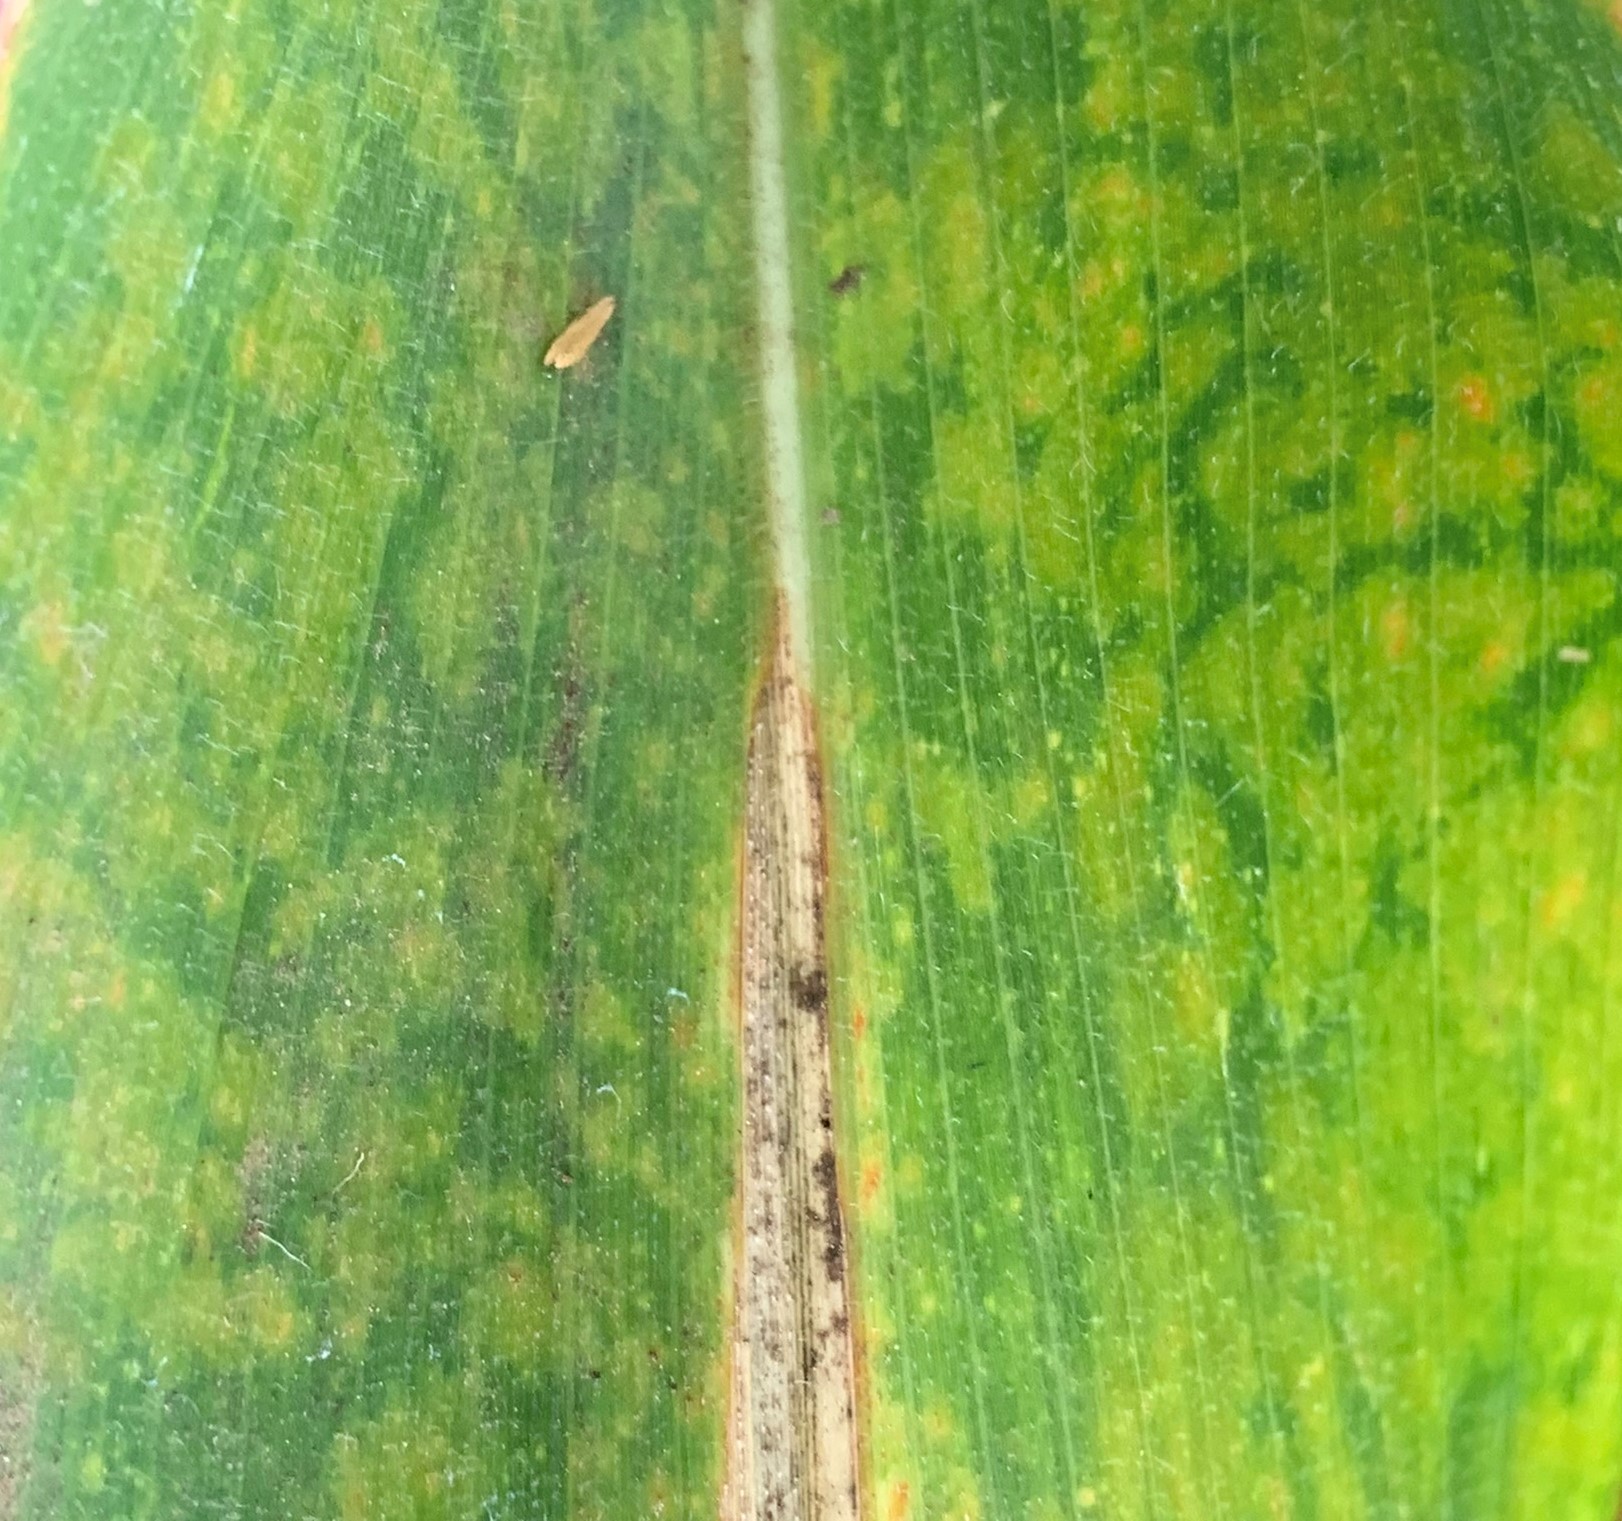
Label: MLN